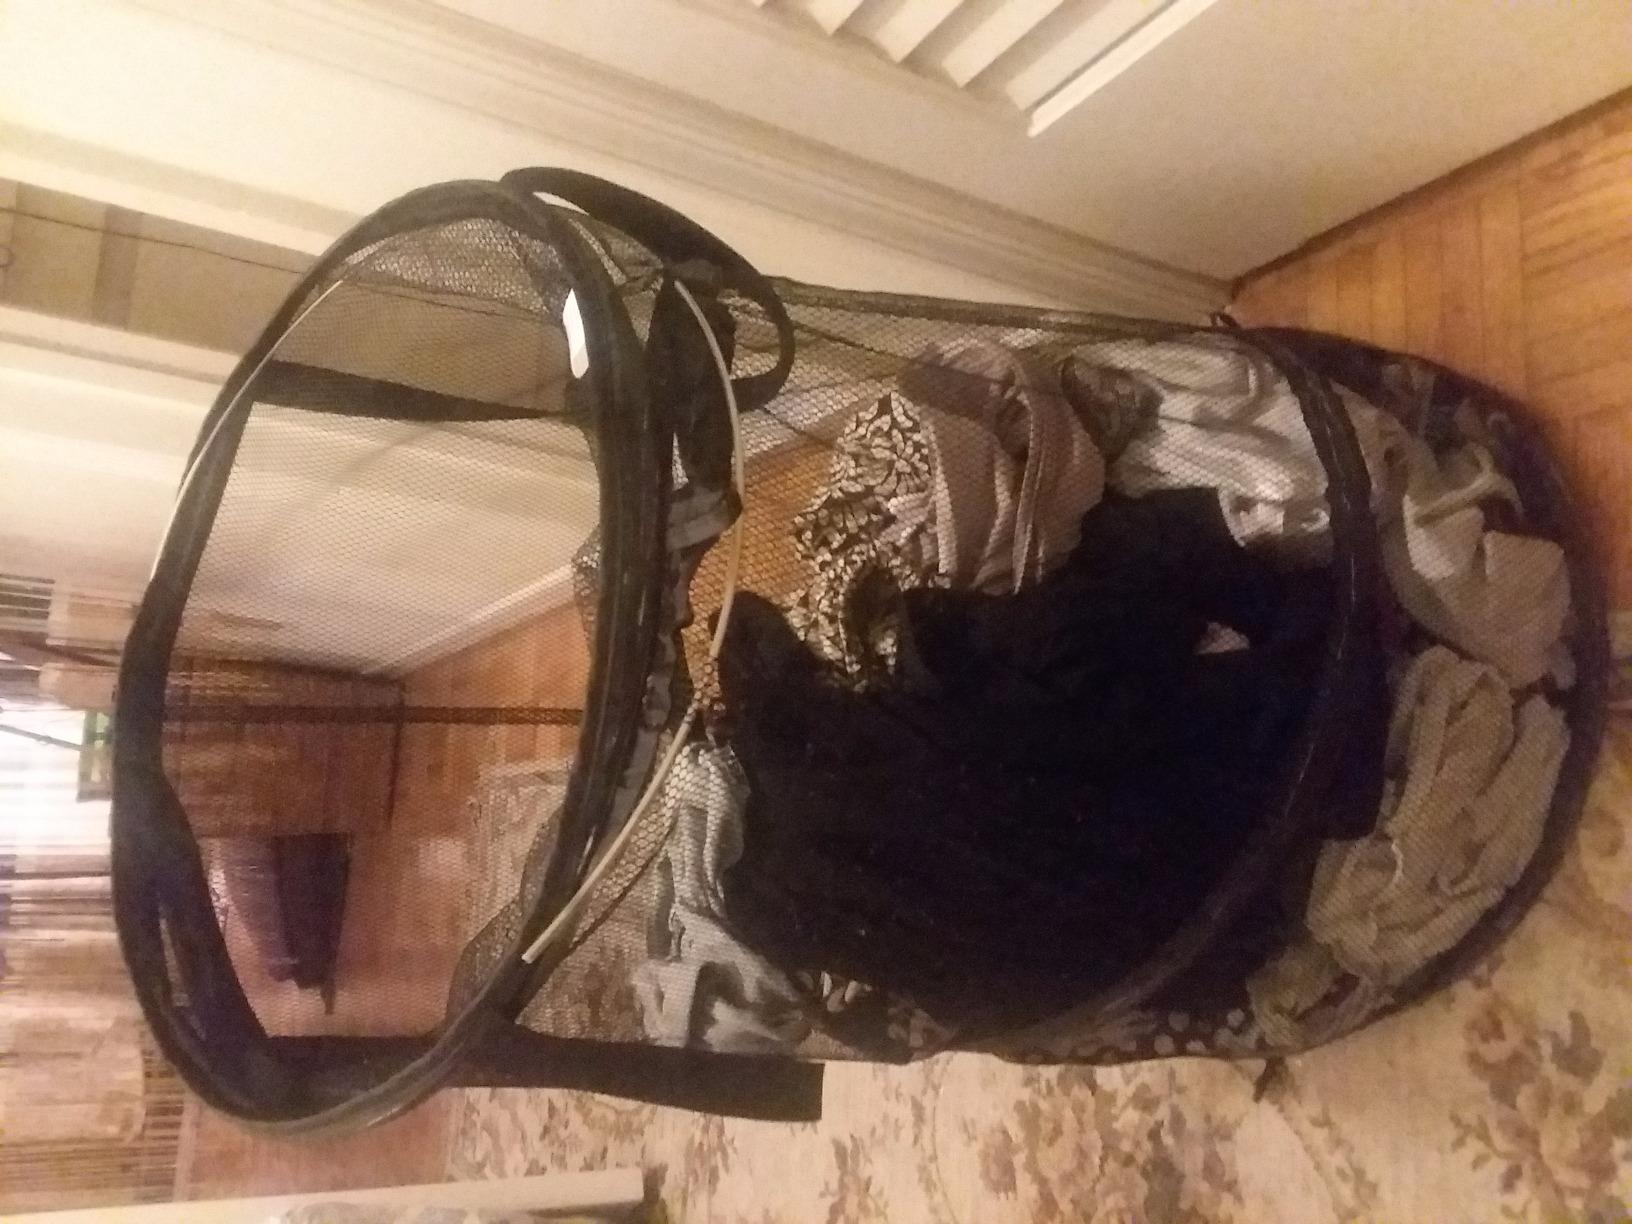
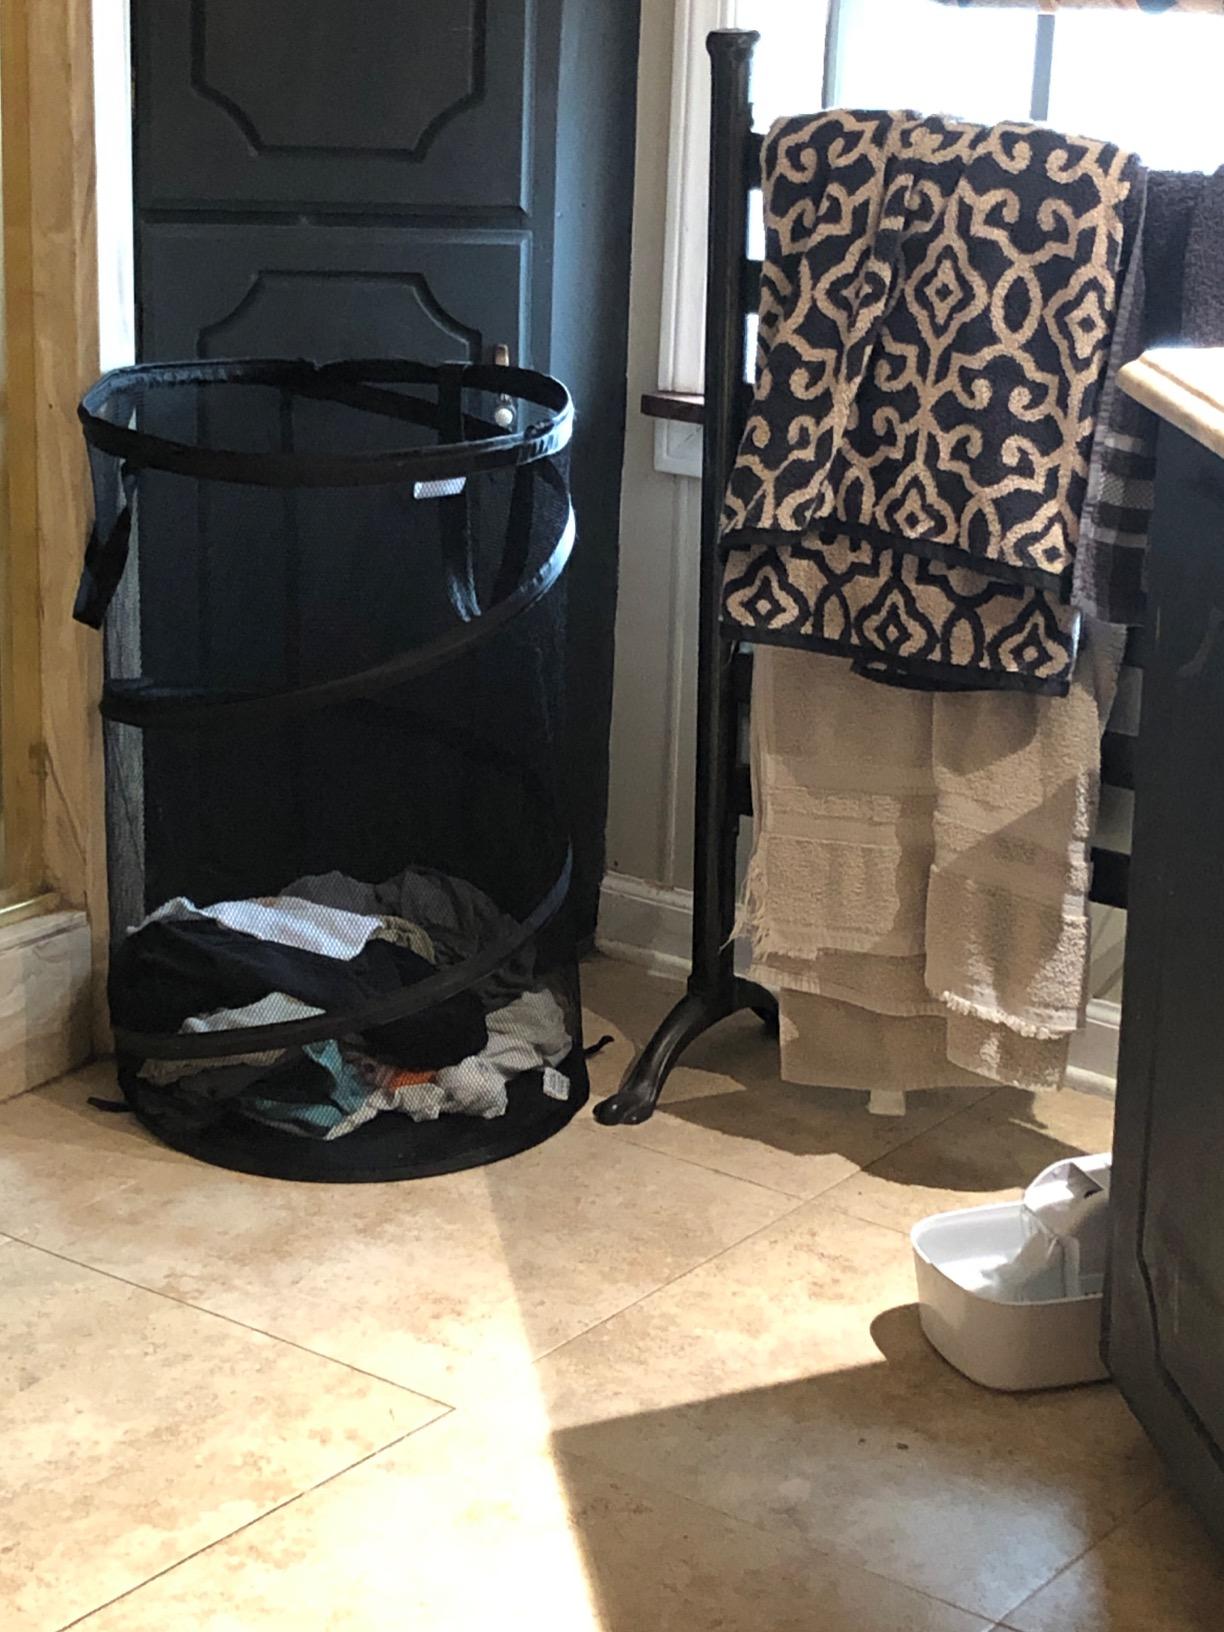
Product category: items_hamper
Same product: yes